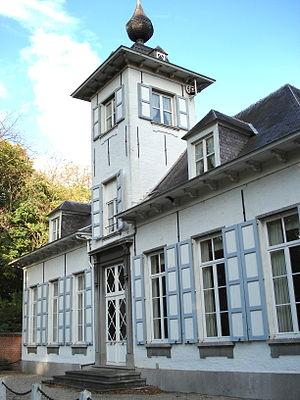
Berendrecht, au nord d'Anvers (Belgique). Manoir Le Grelle-Van Delft (XVIIIe siècle, baroque et rococo).